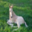
Label: horse